Nissan Bluebird

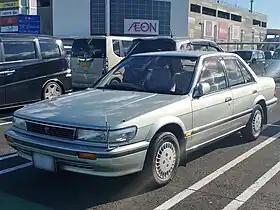
Nissan Bluebird (U12)

The is a compact car produced between 1955 and 2007 with a model name introduced in 1957. It was Nissan's most internationally recognized sedan, known for its dependability and durability in multiple body styles. The Bluebird originated from Nissan's first vehicles, dating to the early 1900s, and its traditional competitor became the Toyota Corona. The Bluebird was positioned to compete with the Corona, as the Corona was developed to continue offering a sedan used as a taxi since the Toyota Crown was growing in size. Every generation of the Bluebird has been available as a taxi, duties that are shared with base level Nissan Cedrics. It is one of the longest-running nameplates from a Japanese automaker. It spawned most of Nissan's products sold internationally, and has been known by a number of different names and bodystyles, including the Auster/Stanza names.